Aakashamittayee

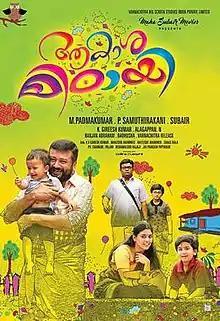
Theatrical release poster

Akashamittayee is a 2017 Indian Malayalam-language family drama film co-directed by Samuthirakani and M. Padmakumar. Written by K. Gireesh Kumar. Scripted by Samuthirakani, it is a remake of his 2016 Tamil film "Appa" directed by Samuthirakani with Yuvasri Lakshmi and Nasath reprising their roles. The film stars Jayaram, Kalabhavan Shajohn, Iniya, and Sarayu in the lead roles. It was released in Kerala on 19 October 2017 coinciding with Deepavali. The movie captures the area around Hindustan Newsprint Limited (HNL), located at Velloor in Kottayam District in Kerala.